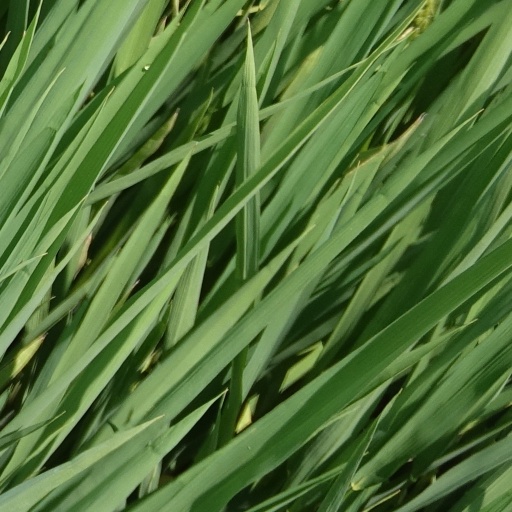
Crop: rice